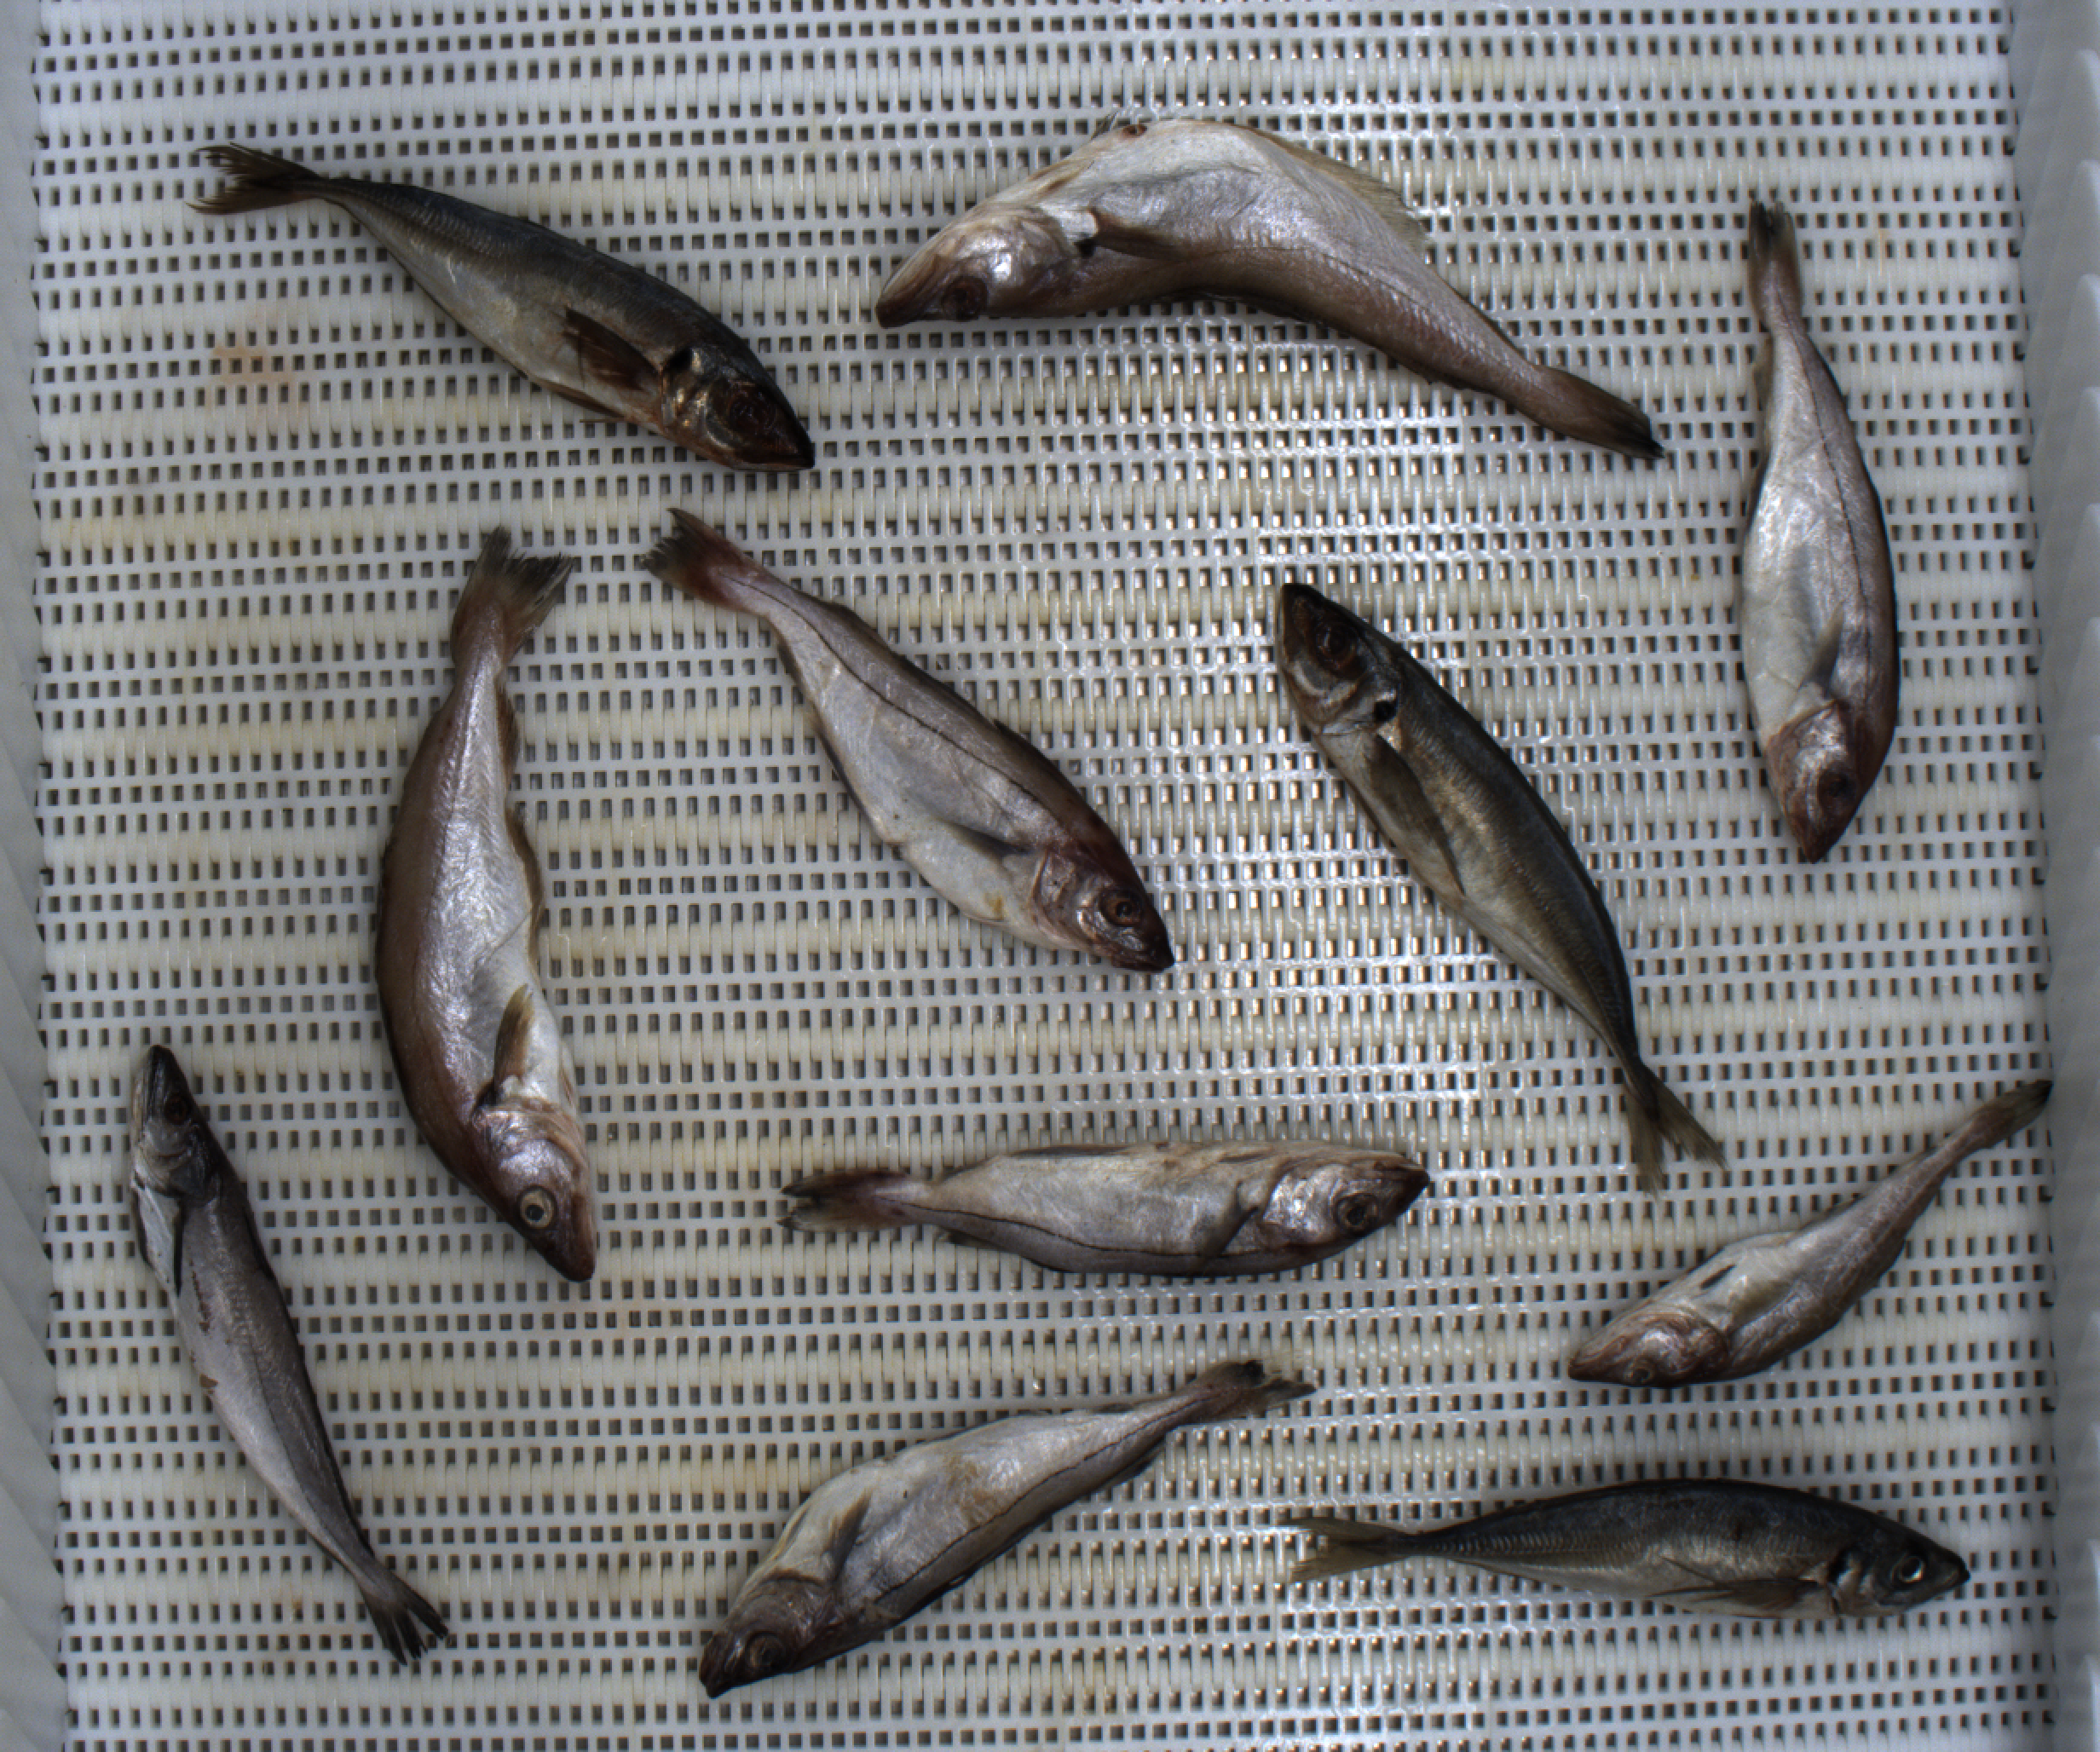
Total fish: 11
Cod: 1
Haddock: 4
Whiting: 2
Hake: 1
Horse mackerel: 3
Saithe: 0
Other: 0